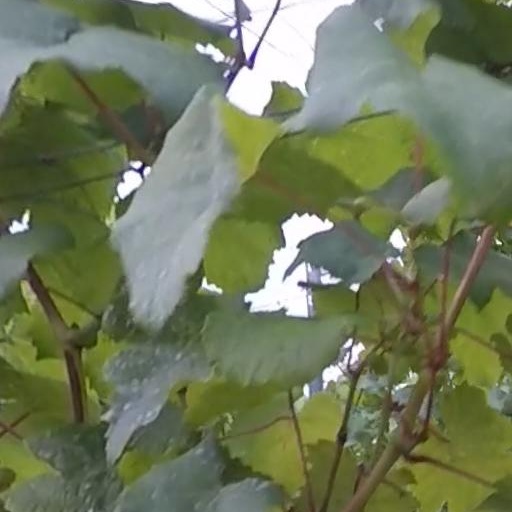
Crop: grape